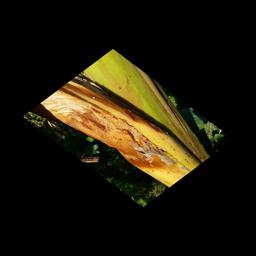
Label: PSEUDOSTEM WEEVIL